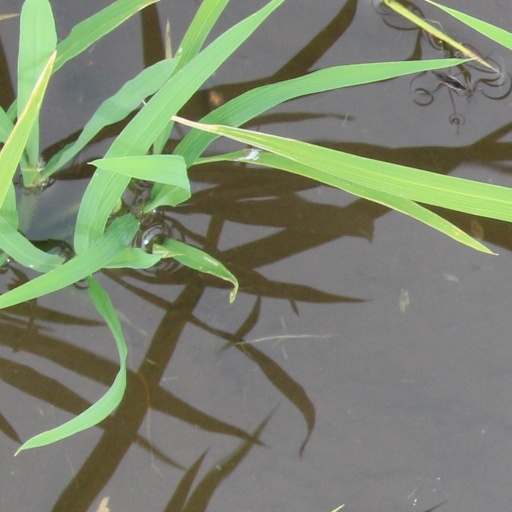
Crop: rice